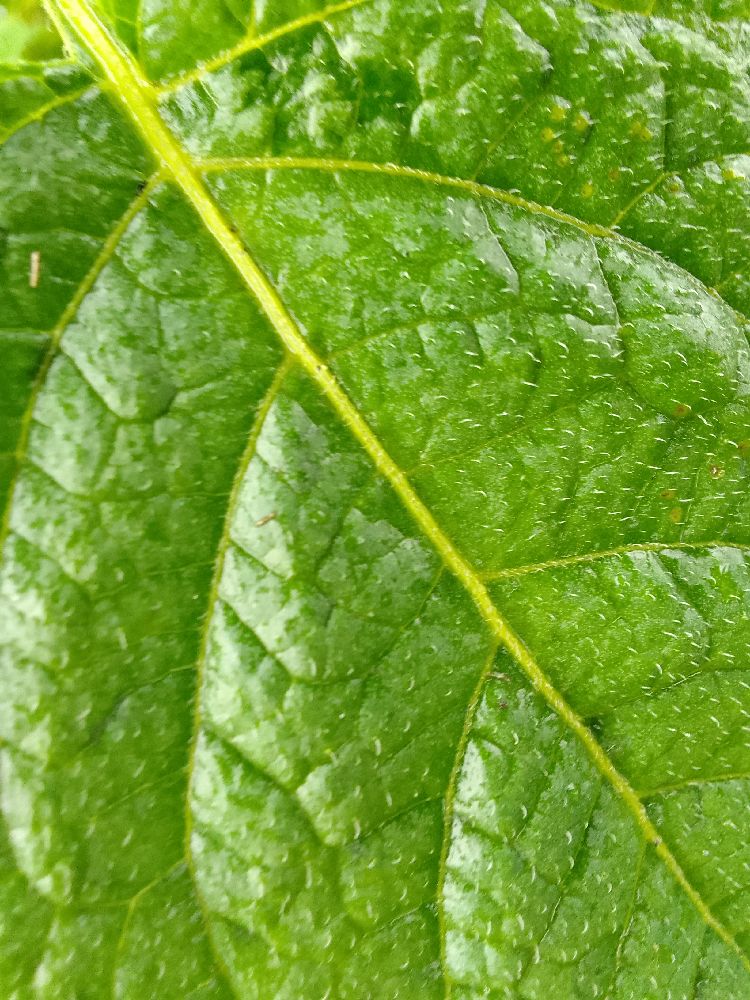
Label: Healthy